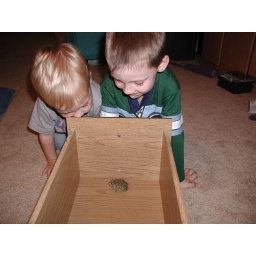
we put him in an empty desk drawer while we checked him out.